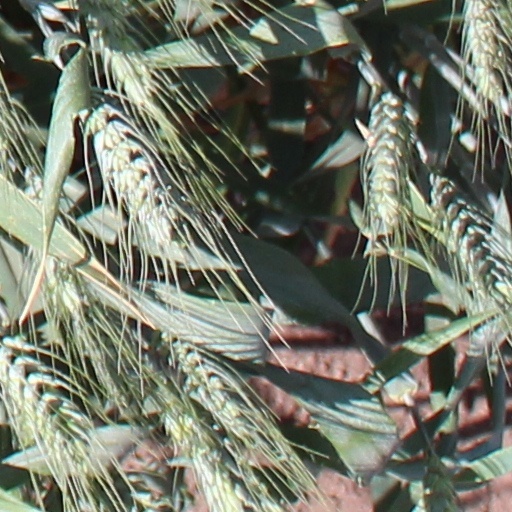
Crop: wheat